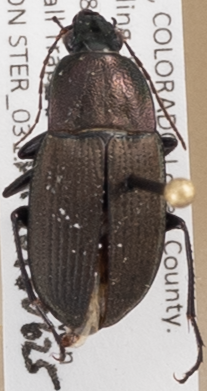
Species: Chlaenius tomentosus
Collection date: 2015-06-25
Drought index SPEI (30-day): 0.06
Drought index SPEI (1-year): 1.642
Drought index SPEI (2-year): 1.498